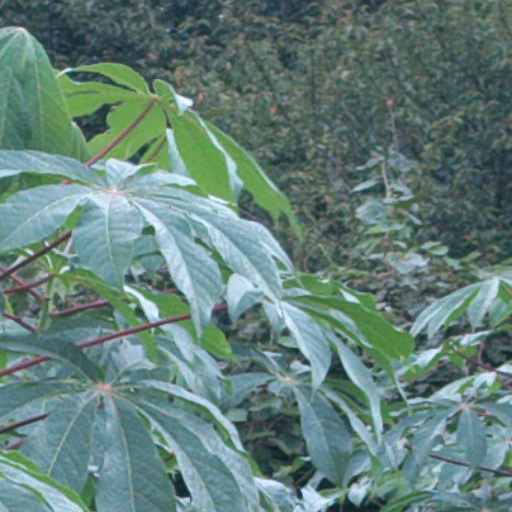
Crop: cassava